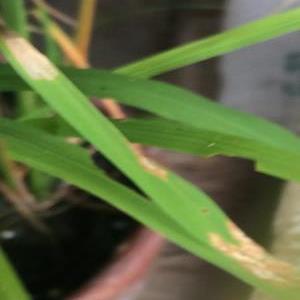
Disease: Blast